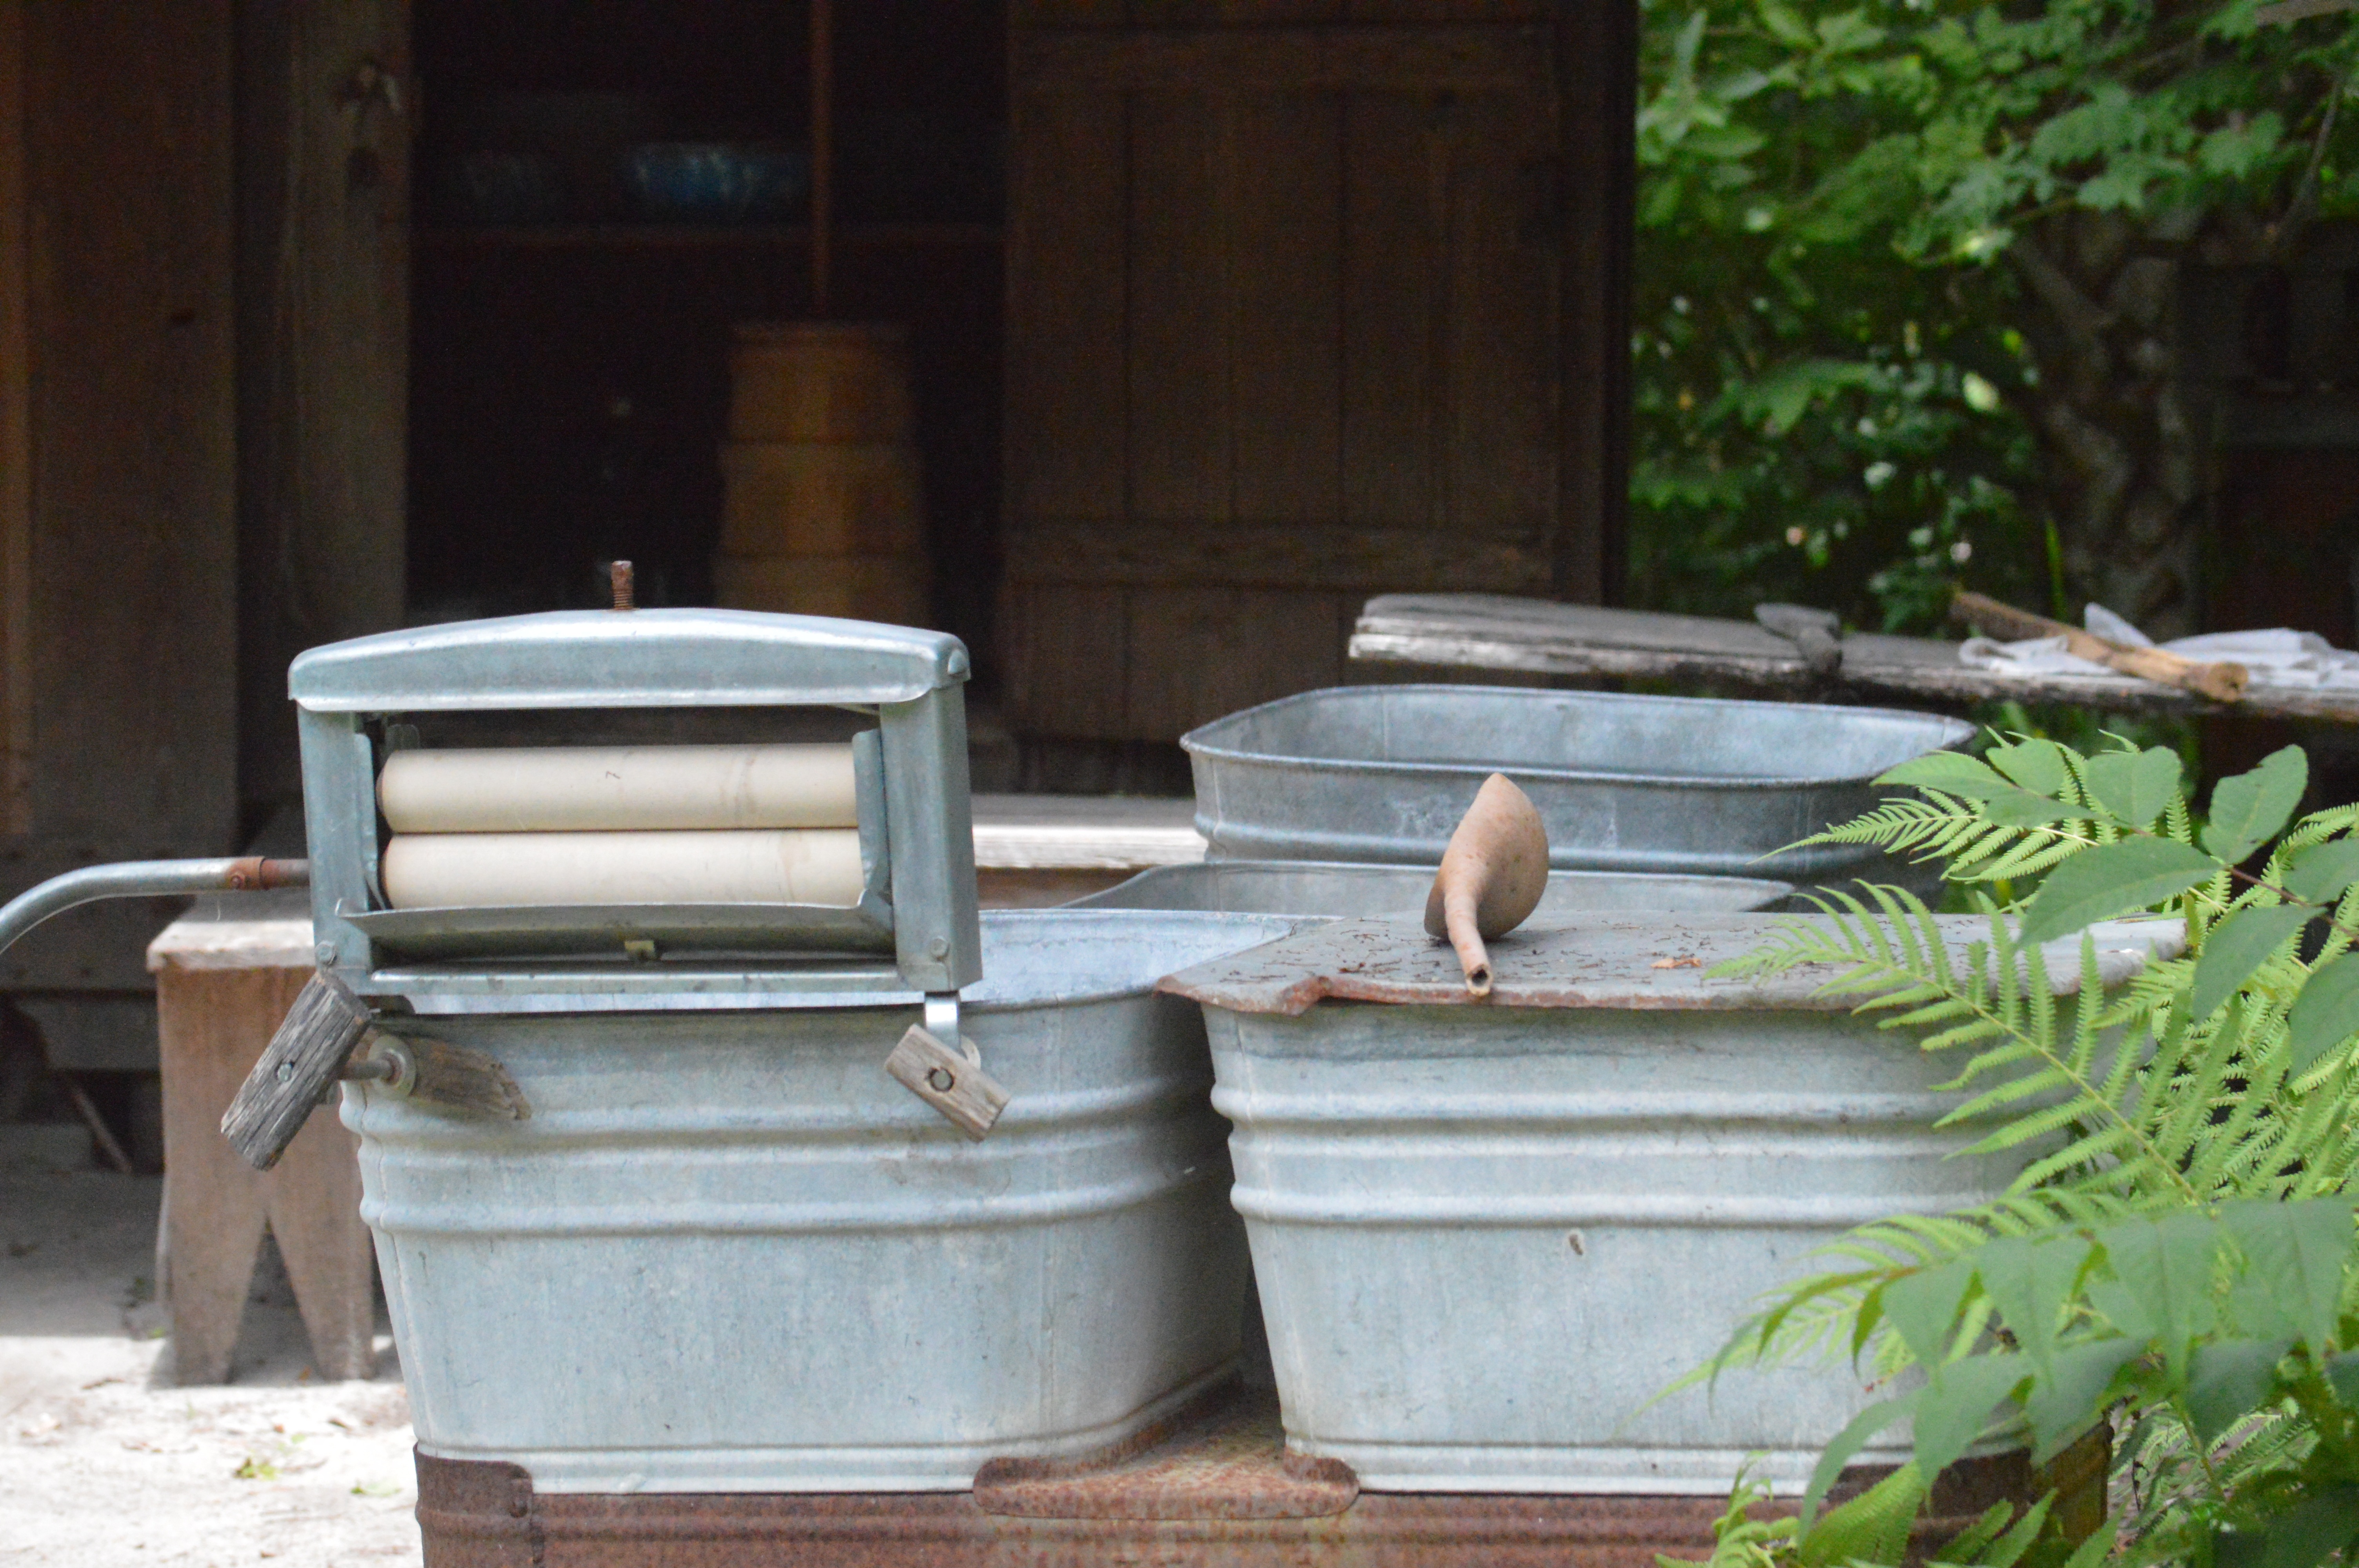
table, wood, vintage, antique, old, home, rustic, metal, backyard, washing, clean, furniture, laundry, tub, classic, man made object, basins, steele